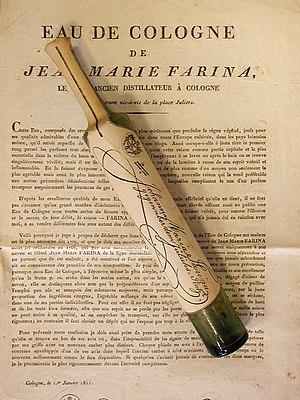
Jean Marie Farina vis-à-vis de la place Juliers, en allemand, Johann Maria Farina gegenüber dem Jülichs-Platz constitue la parfumerie la plus ancienne du monde encore existante. Initialement, il s'agissait d'un commerce d'articles de luxe, nommé « Französisch Kram » vendant des produits de Paris et fondé le 13 juillet 1709 par Johann Baptist Farina à Cologne où son frère Jean Marie Farina, parfumeur, se fixa la même année, devenant le « nez » de cette boutique de luxe et y donnant naissance à la fameuse eau de Cologne. Le symbole de l’entreprise est aujourd’hui encore une tulipe rouge et le nom français de l’entreprise « Jean Marie Farina vis-à-vis la place Juliers depuis 1709 » est à l’heure actuelle encore en usage.
L'eau de Cologne désigne, à l'origine, soit un parfum créé par Jean Marie Farina, soit plus généralement une catégorie de parfums contenant 4 à 6 % d'essences.